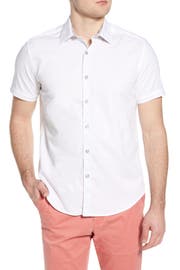
hold on to your casual style in this stretch cotton tee with understated paisley jacquard and complementary abstract trim